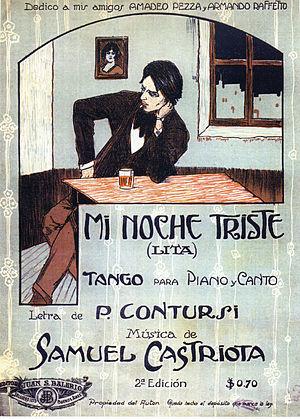
Le lunfardo est un argot né dans les quartiers périphériques de Buenos Aires, où il s'est développé durant la seconde moitié du XIXᵉ siècle, avec les arrivées massives d'immigrants européens. D'autres villes, telles que Rosario et Montevideo ont également contribué au développement du lunfardo, dont certains mots sont entrés dans le vocabulaire populaire argentin et uruguayen. Ces trois villes ont connu des situations socioculturelles similaires, caractérisées par des activités portuaires et une arrivée importante d'immigrés européens pauvres, principalement italiens et espagnols, entre la fin du XIXᵉ siècle et le début du XXe.